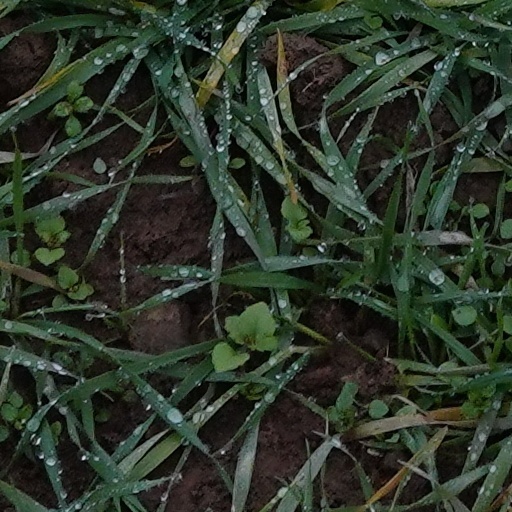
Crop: wheat